Al-Muhafaza SC

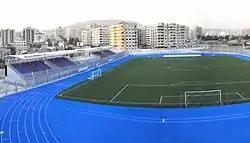
Al-Muhafaza Stadium, home ground of Al-Muhafaza SC

Currently the team plays at the Al-Muhafaza Stadium with a capacity of 1,000 seats.